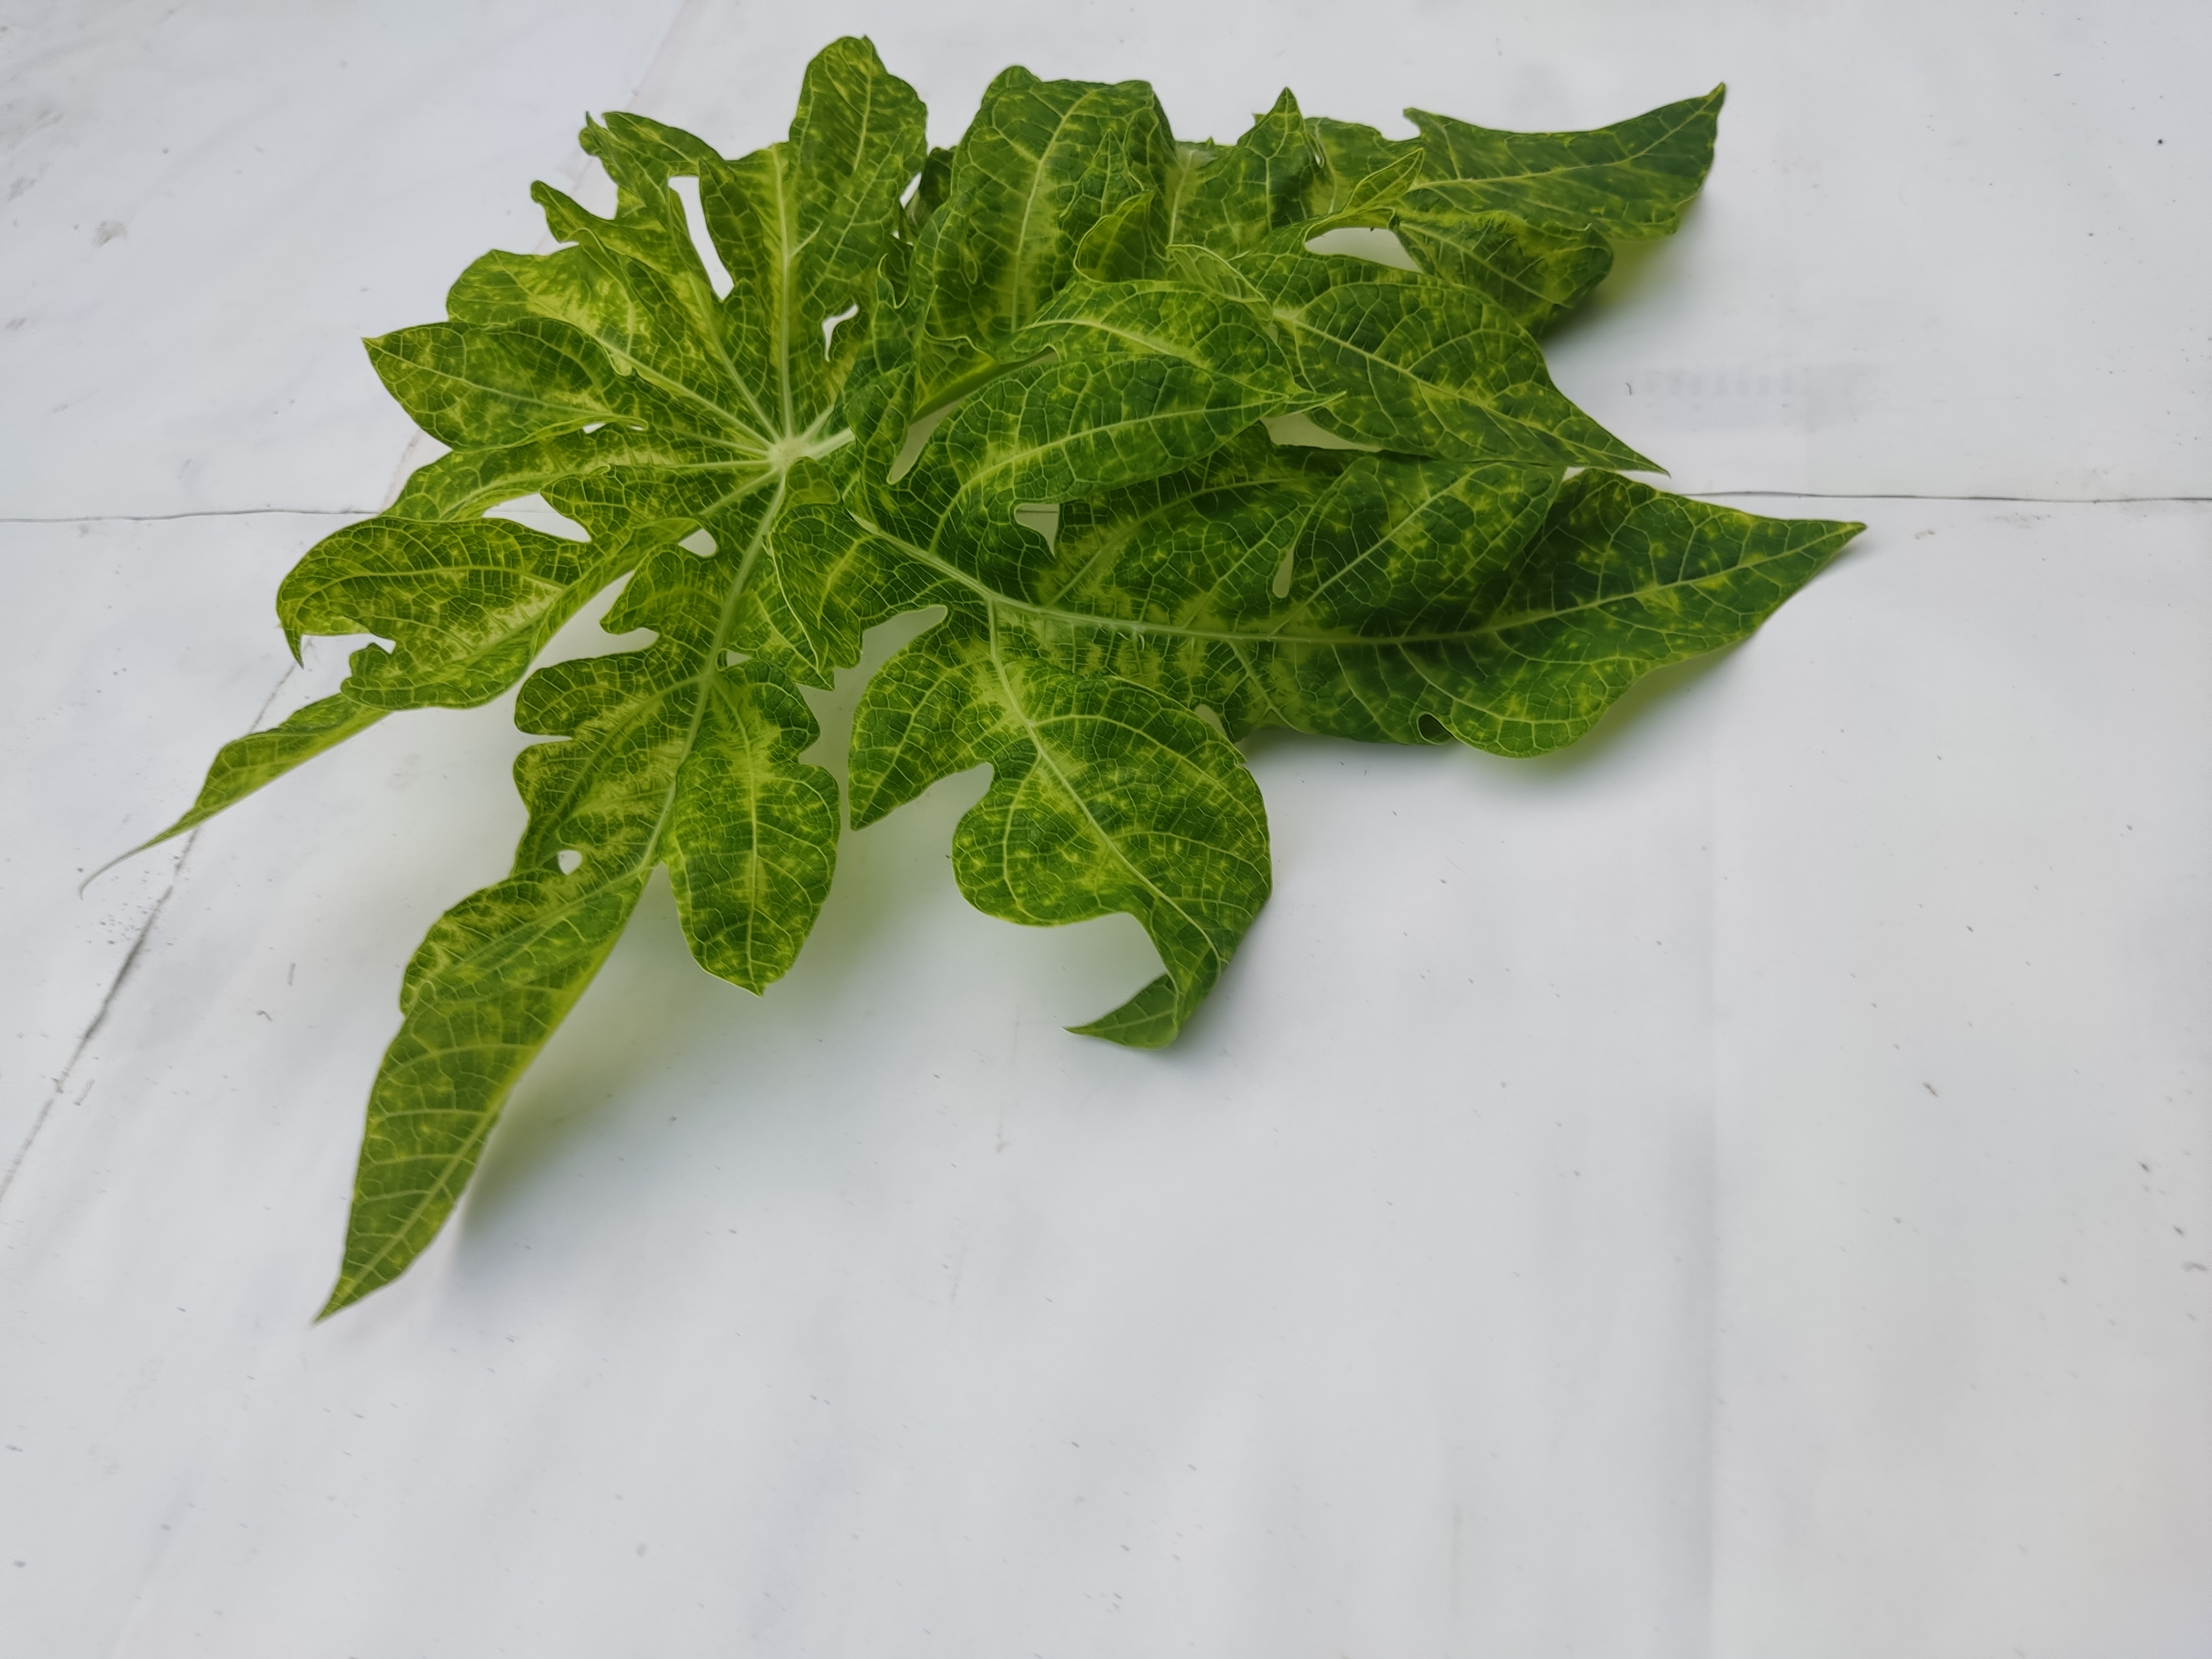
Label: Mosaic